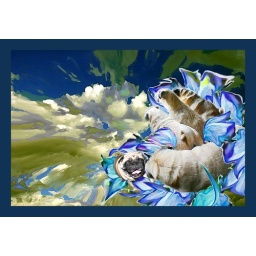
the wonder pugs convinced some butterflies to give them a ride in the clouds - a magic carpet swooshing in the sky.what a thrill!